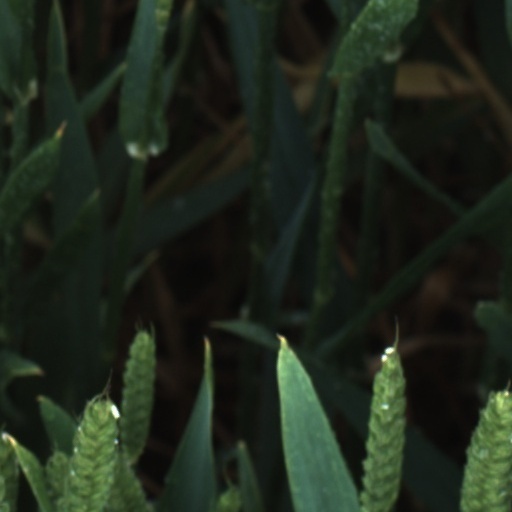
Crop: wheat